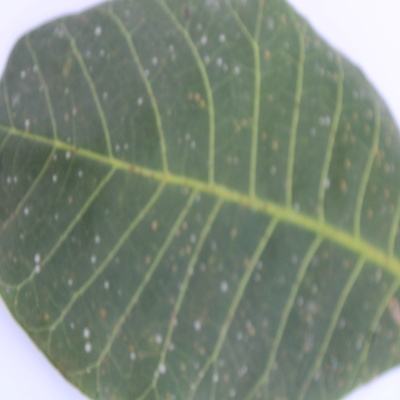
Crop: Cashew
Condition: red rust